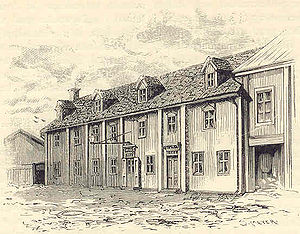
Carl Wilhelm Scheele
Scheeles apotek og bolig i Köping.
Carl Wilhelm Scheele var en svensk kemiker.